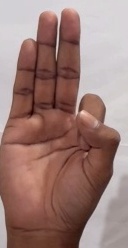
ASL sign: F